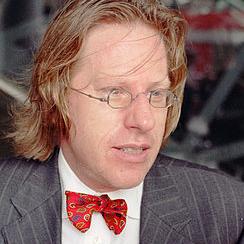
Age: 40